The Dive (2018 film)

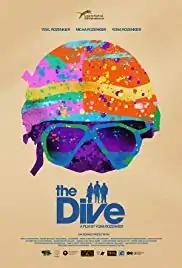
Film poster

The Dive is a 2018 Israeli drama film directed by Yona Rozenkier. The film premiered at the 2018 Jerusalem Film Festival. It was later screened in the Contemporary World Cinema section at the 2018 Toronto International Film Festival.